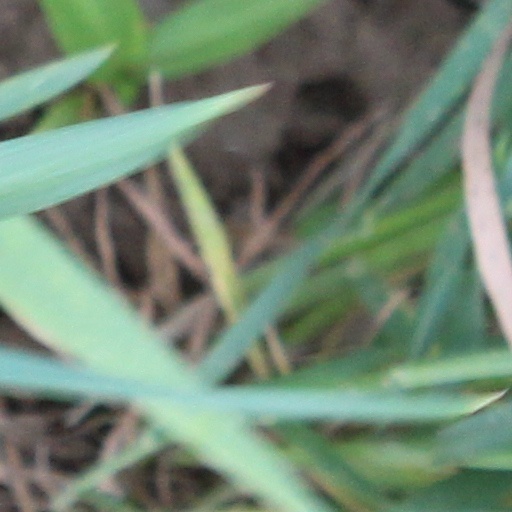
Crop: wheat